Jetfire

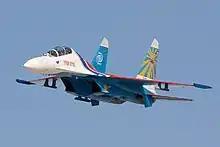
The SU-27 Flanker

Skyfire was featured in the 1985 audio and book adventure "Satellite of Doom". His appearance matched his animated form, not the toy. During the story, Skyfire is killed.